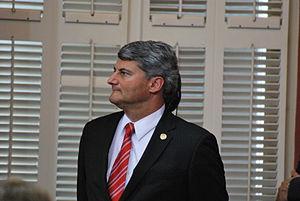
Cérémonie de remise de l'ordre national du Québec 2013. Gérard Deltell
Gérard Deltell, né le 8 août 1964 à Québec, est un journaliste et homme politique canadien. Il est député provincial de l'Action démocratique du Québec de 2008 à 2012, et en est le chef de 2009 à 2012, jusqu'à la fusion de son parti avec la Coalition avenir Québec. Député du nouveau parti de 2012 à 2015, il en est le leader parlementaire jusqu'en mars 2014. En avril 2015, il démissionne comme député à l'Assemblée nationale du Québec pour se porter candidat aux élections fédérales canadiennes de 2015 sous les couleurs du Parti conservateur du Canada. Il est élu dans la circonscription de Louis-Saint-Laurent et a occupé depuis ce temps plusieurs postes importants au sein de l'opposition officielle.